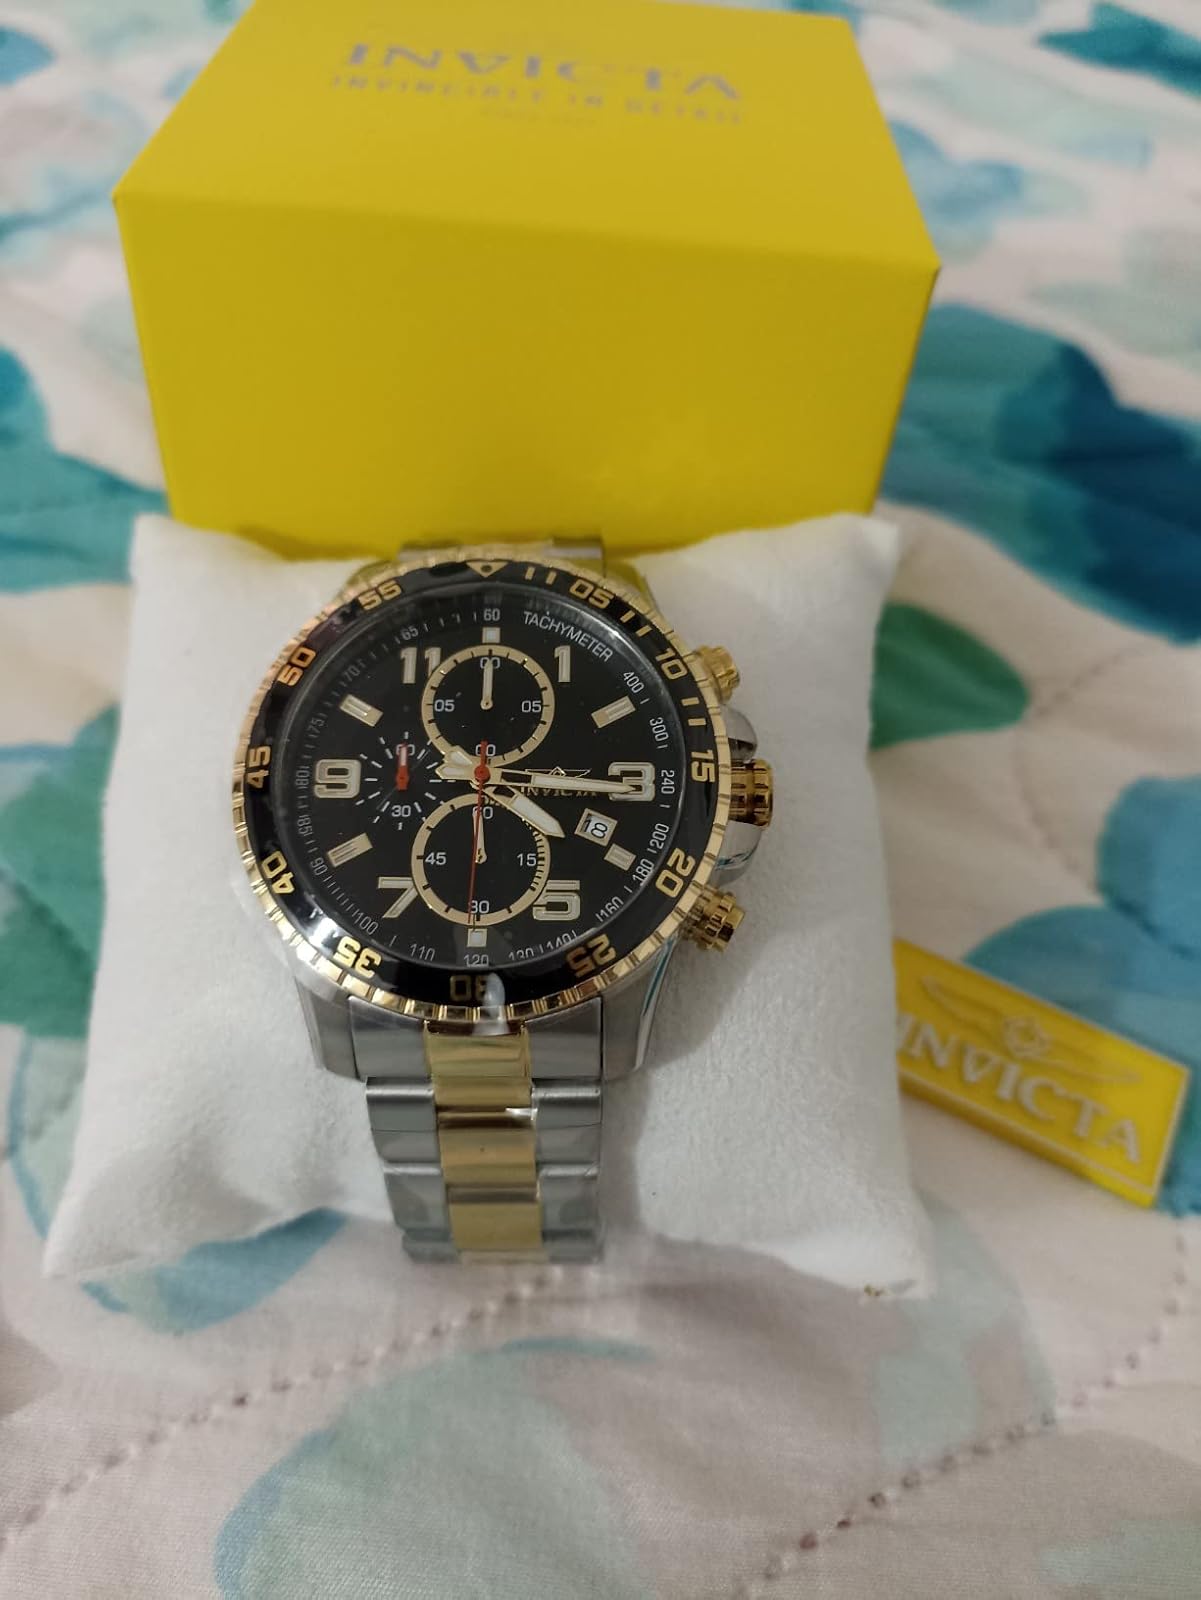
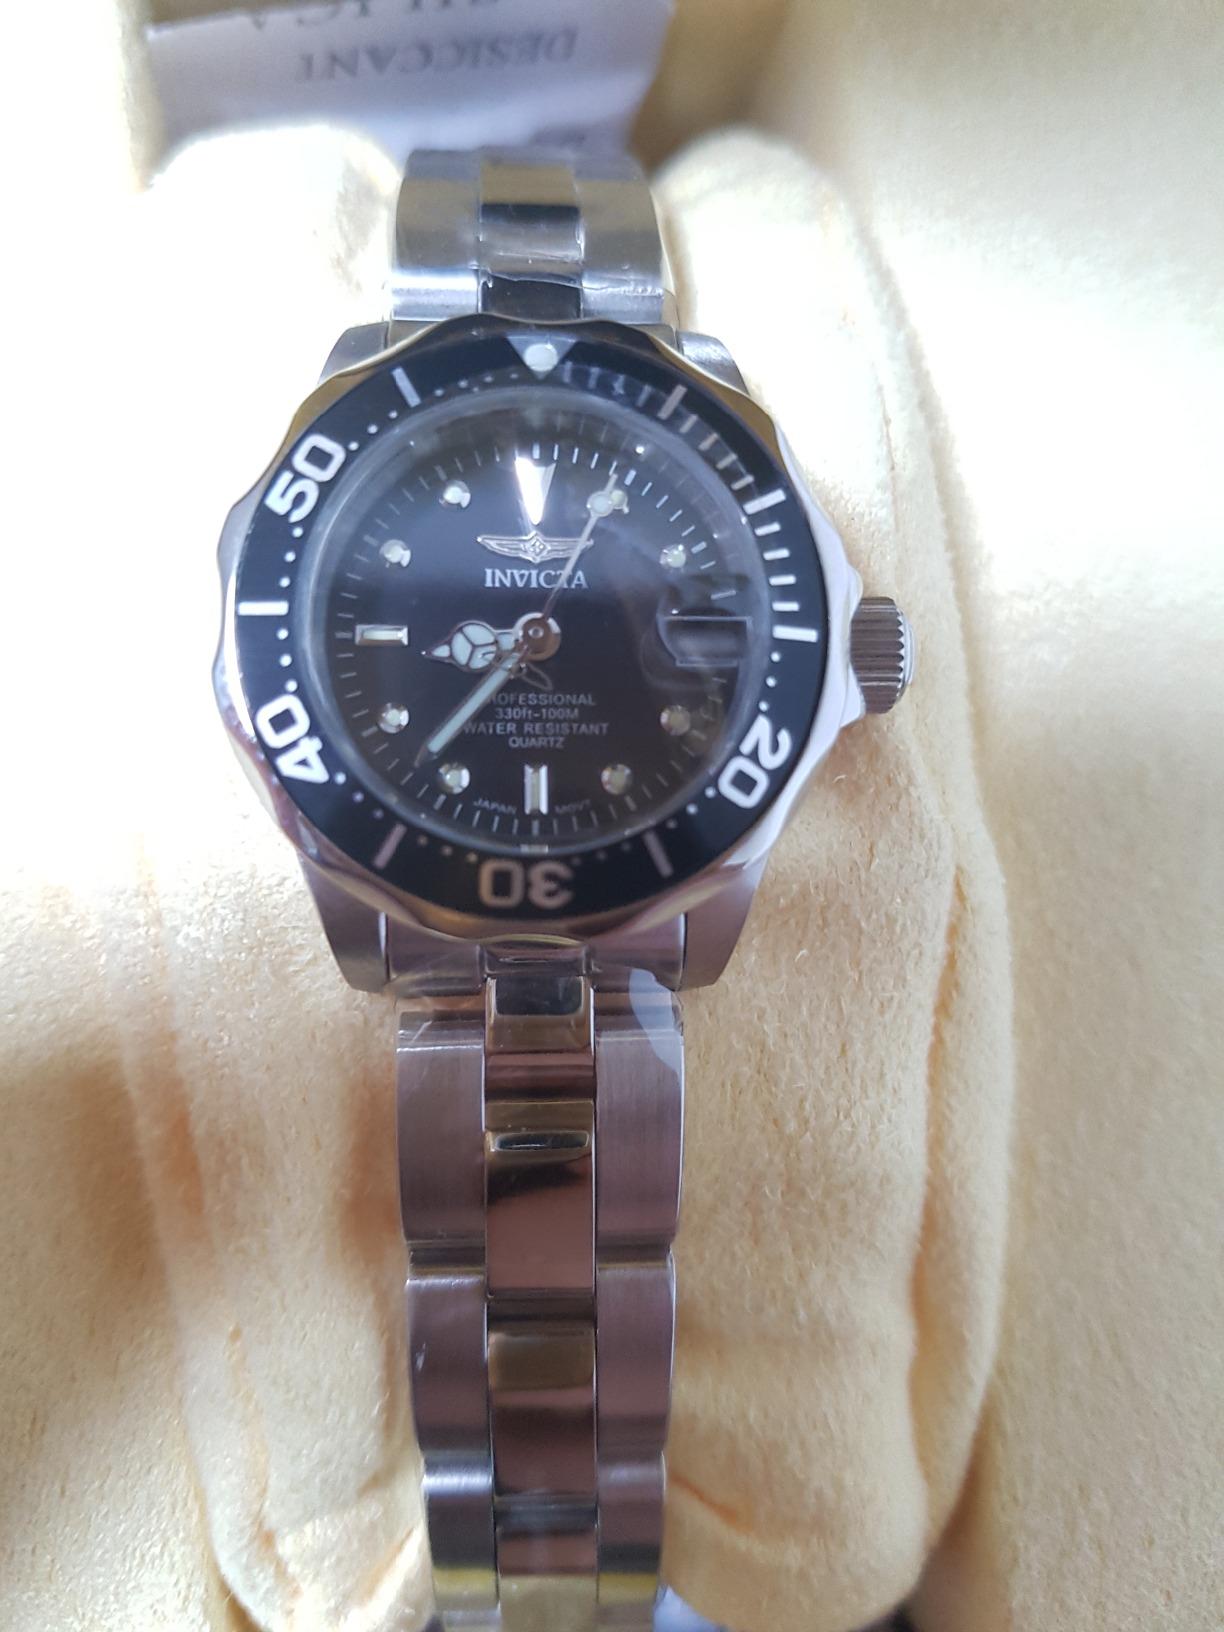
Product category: accessories_watch
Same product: no